Tiffany Williamson

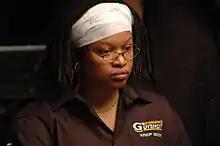
Tiffany Williamson at the 2005 World Series of Poker

Tiffany Williamson is an American corporate lawyer who qualified for the 2005 World Series of Poker (WSOP) in the Gutshot Poker Club. She went on to finish in 15th place, earning $400,000, after having spent just one year learning the game. The finish was the highest by a female in the WSOP Main Event since Annie Duke's 10th-place finish in 2000.